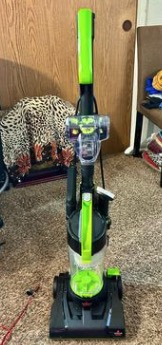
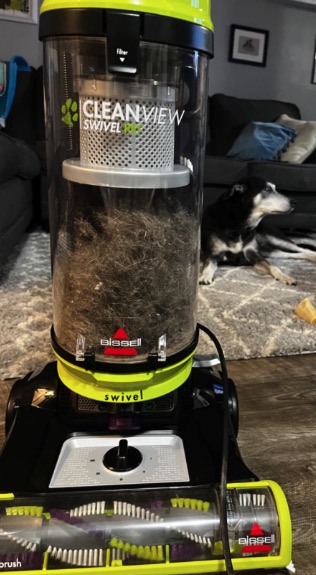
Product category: items_vacuum
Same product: no